Vladimir Vazov

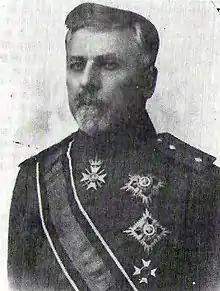

Vladimir Minchev Vazov (14 May 1868 – 20 May 1945) was a Bulgarian officer. He led the Bulgarian forces during the successful defensive operation at Dojran during the First World War.